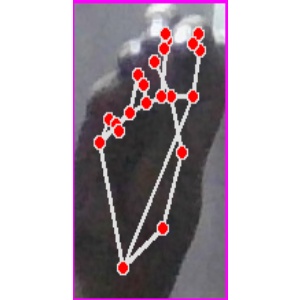
अक्षर: ङ